Les Biches

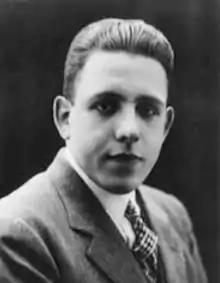
Poulenc in the early 1920s

Les Biches ("The Hinds" or "The Does", or "The Darlings") is a one-act ballet to music by Francis Poulenc, choreographed by Bronislava Nijinska and premiered by the Ballets Russes on 6 January 1924 at the Salle Garnier in Monte Carlo. Nijinska danced the central role of the Hostess. The ballet has no story, and depicts the random interactions of a group of mainly young people in a house party on a summer afternoon.